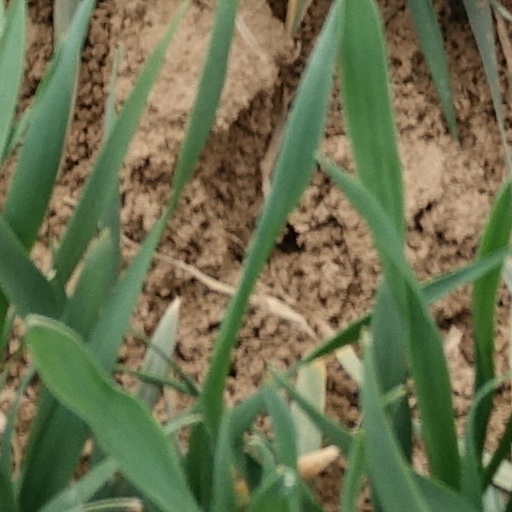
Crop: wheat